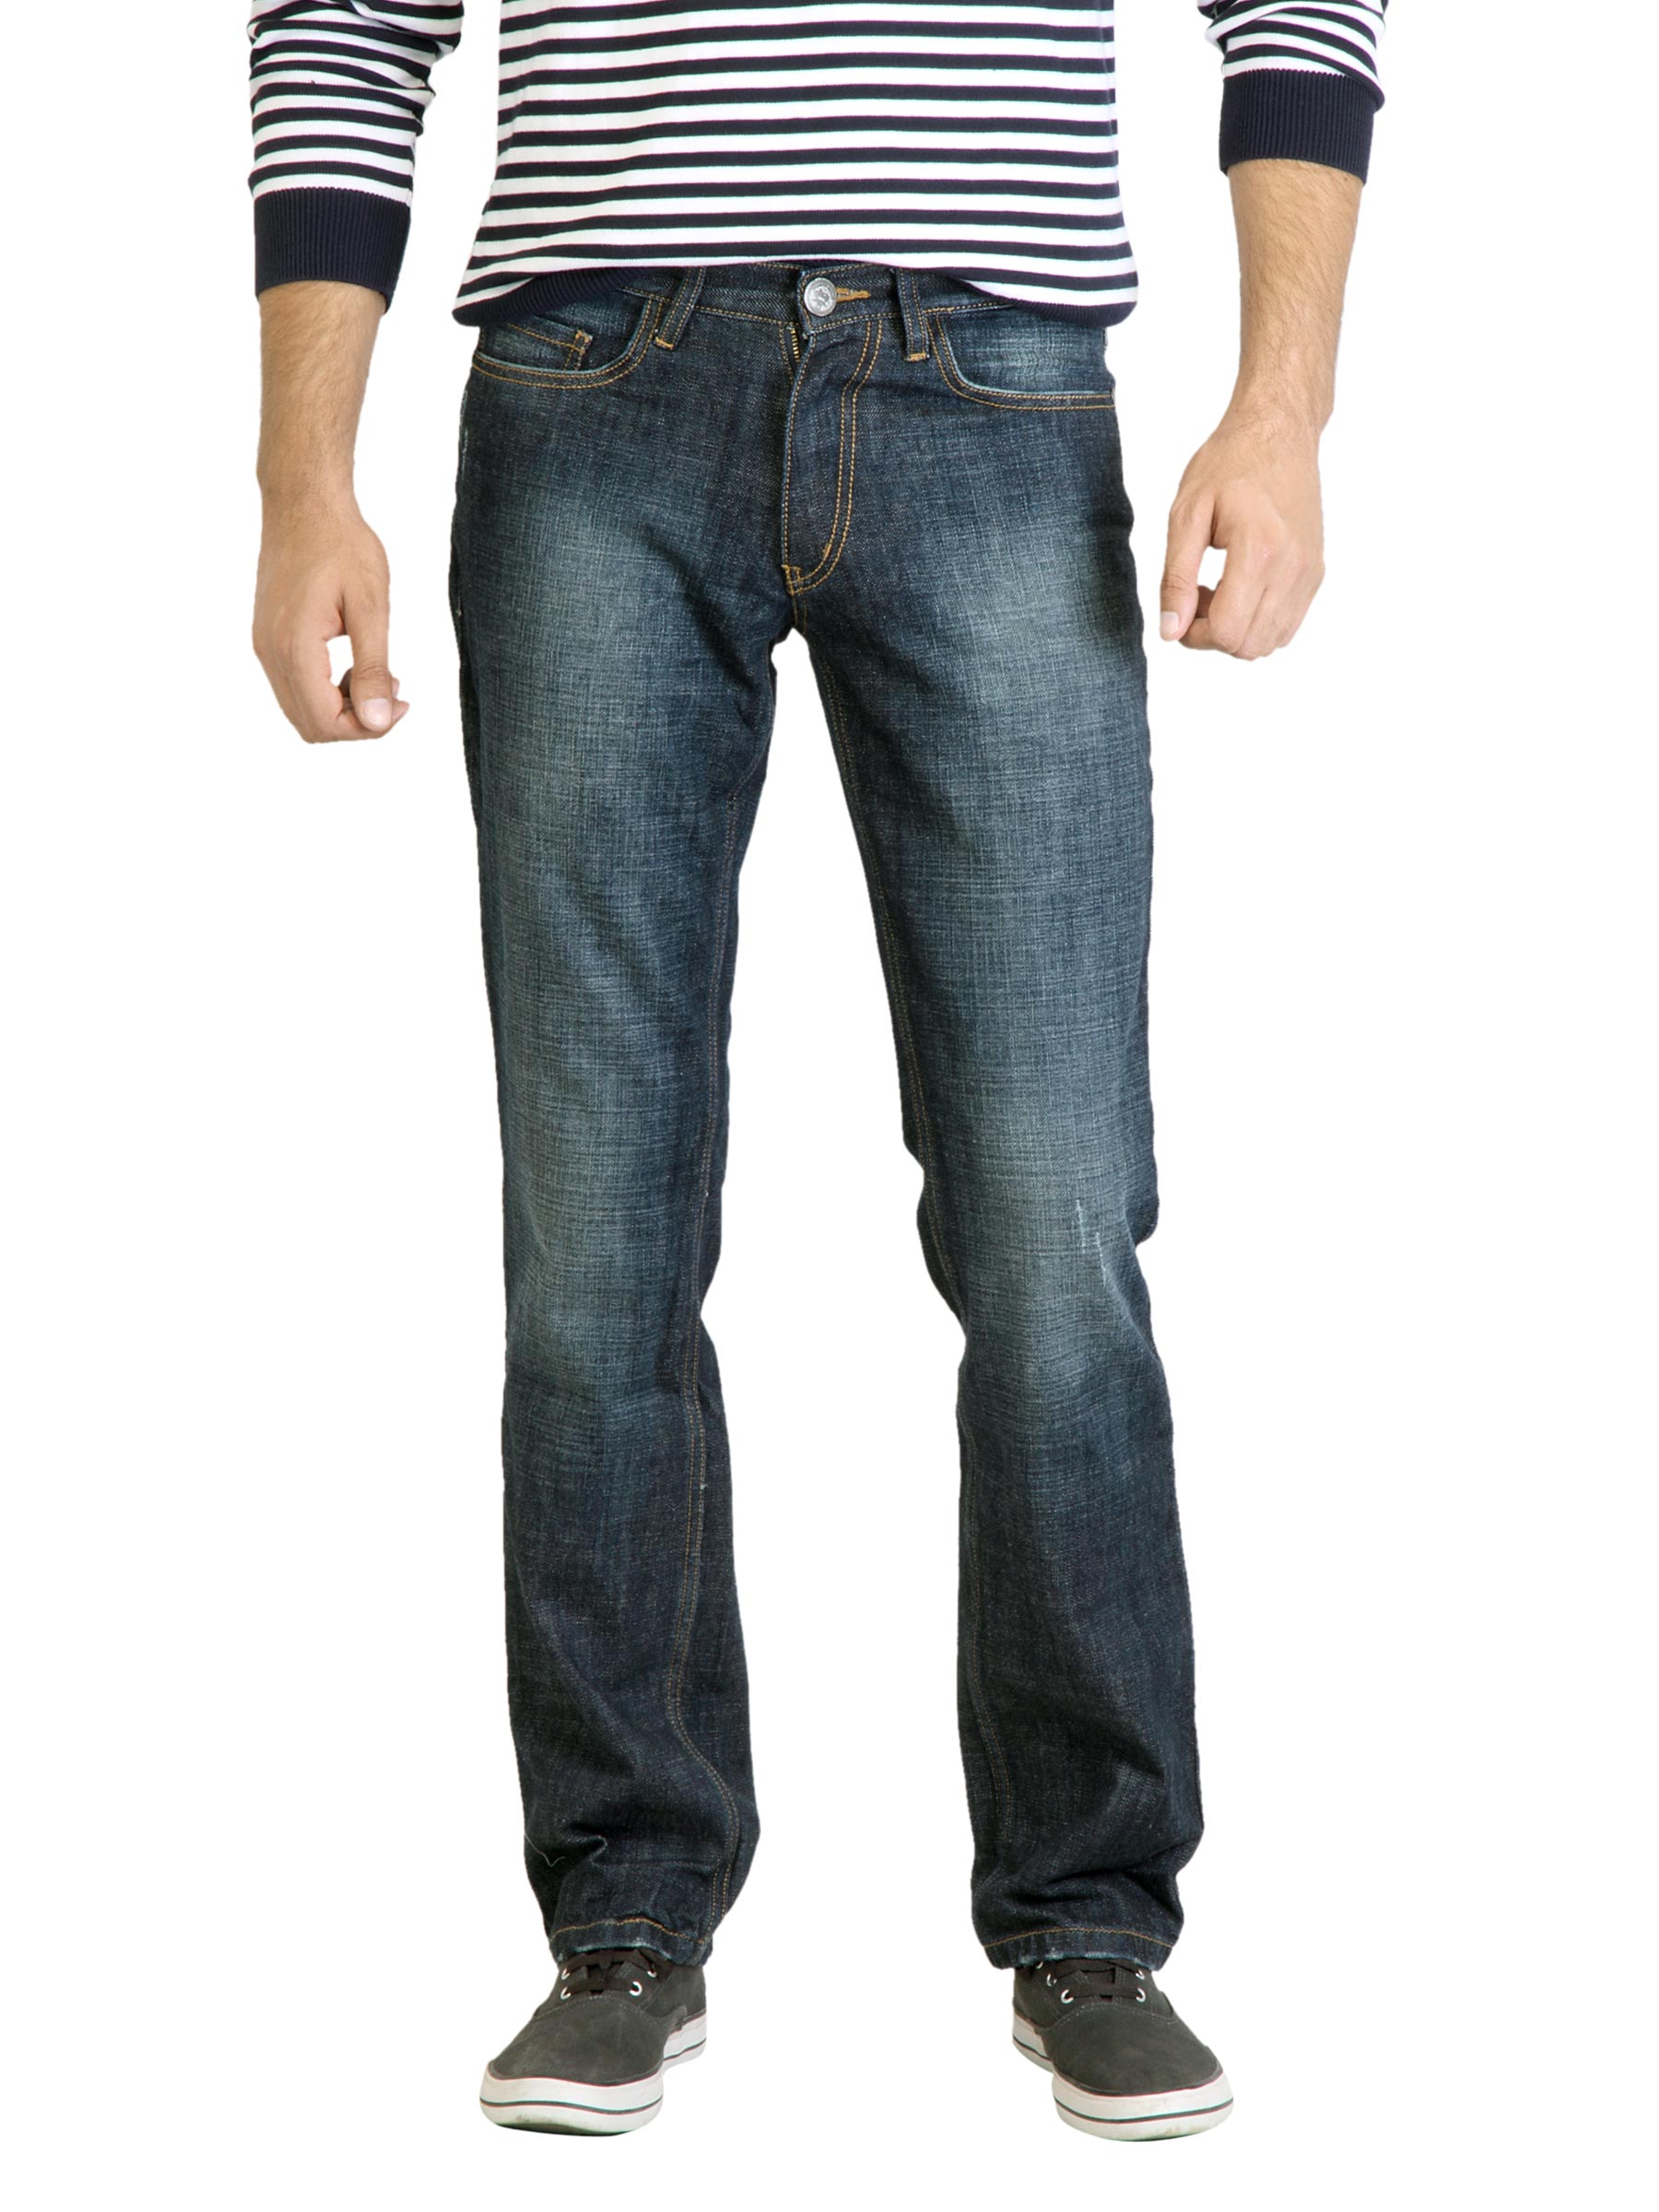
Locomotive Men Washed Blue Jeans
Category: Apparel / Bottomwear / Jeans
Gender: Men
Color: Blue
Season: Fall 2011
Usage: Casual